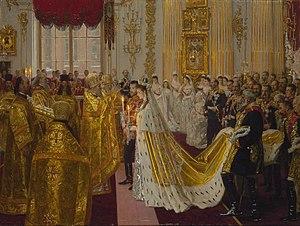
La Grande église du Palais d'Hiver ou Cathédrale de la Sainte-Face est un ancien palais qui servait d'église orthodoxe au Palais d'Hiver de Saint-Pétersbourg. C'est l'un des rares sites qui a conservé l'aspect original rococo du Palais d'Hiver, que lui a donné Bartolomeo Rastrelli. L'intérieur a été ravagé par un Incendie du Palais d'Hiver, puis a été réaménagé en 1839 par Vassili Stassov.